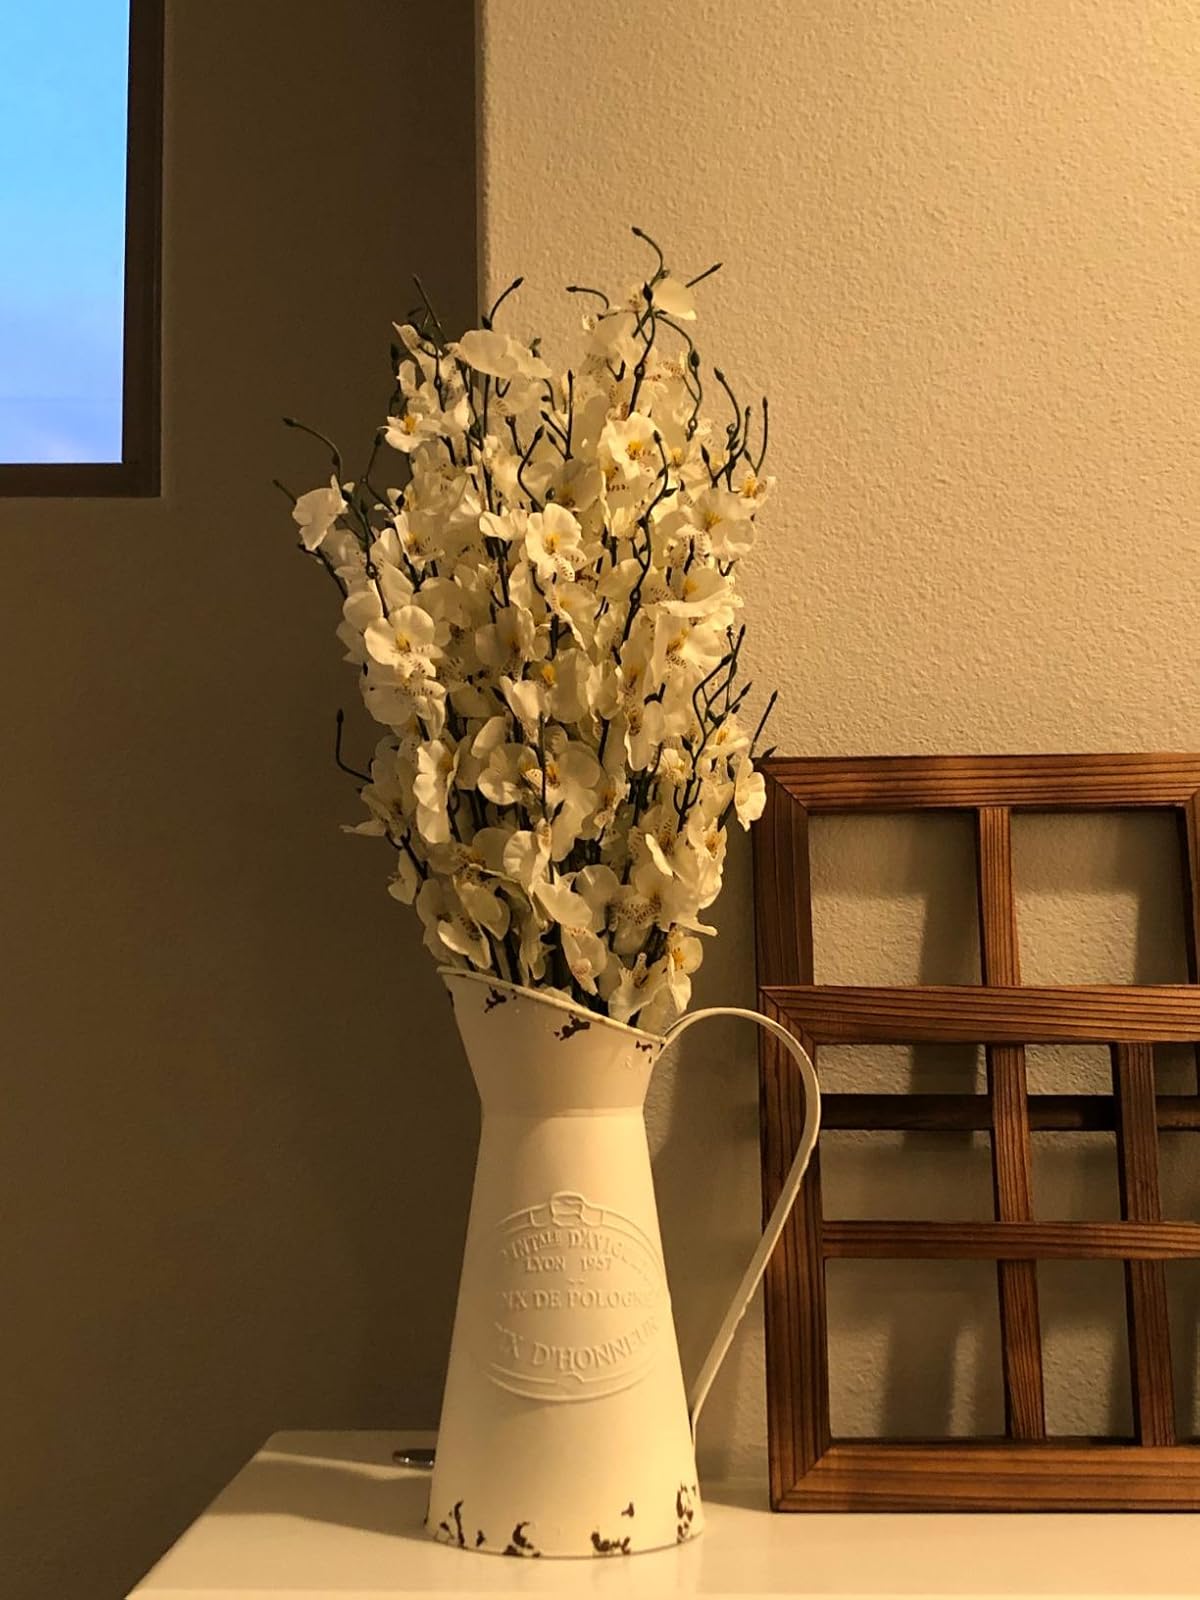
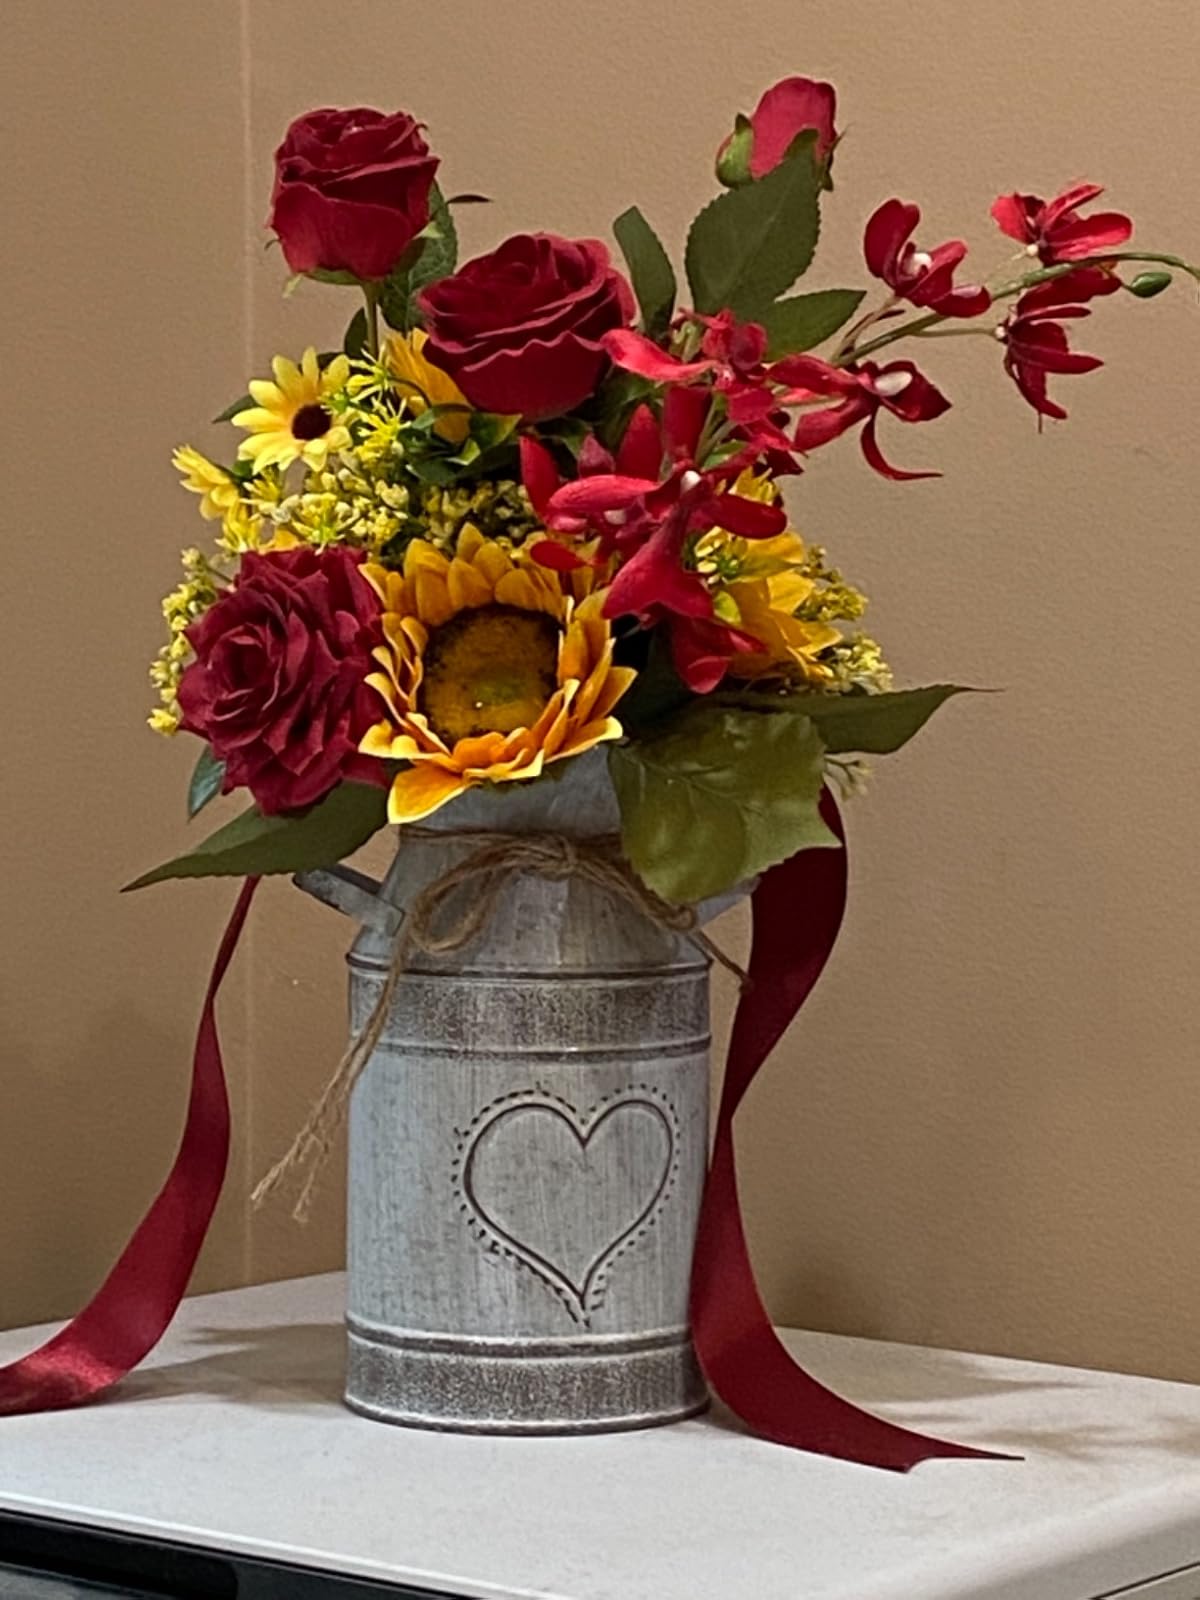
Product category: vase
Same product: no